Jarome Luai

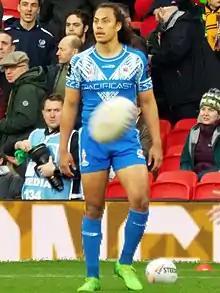
Luai warming up for Samoa in 2022

Luai won the 2022 Premiership with Penrith in a 28–12 win over Parramatta in the Grand Final. Following the grand final victory, Luai once again mocked the Parramatta club through social media posing for a photo with the caption "Daddy loves you". Luai had previously referred to Penrith as Parramatta's "Daddy" four days out from the match.